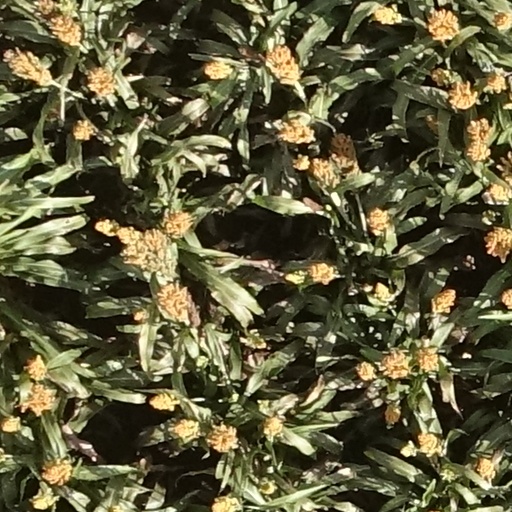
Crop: sorghum